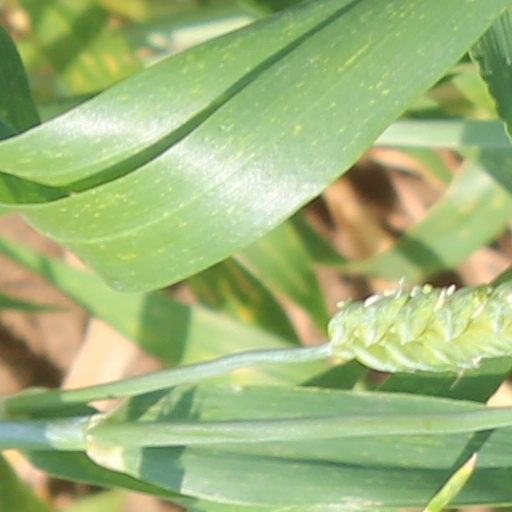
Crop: wheat